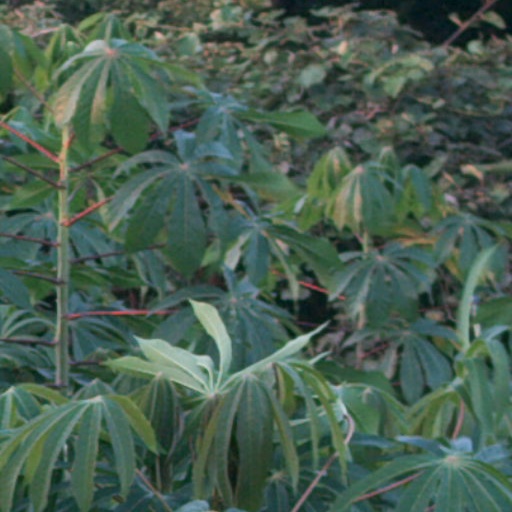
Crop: cassava